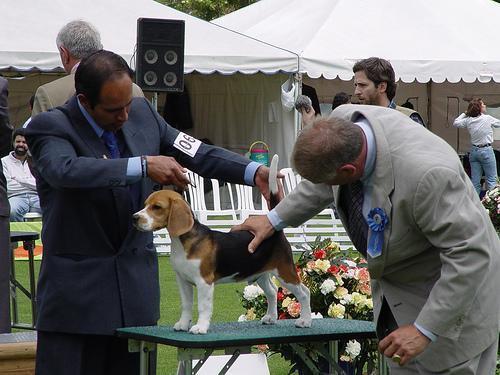
beagle